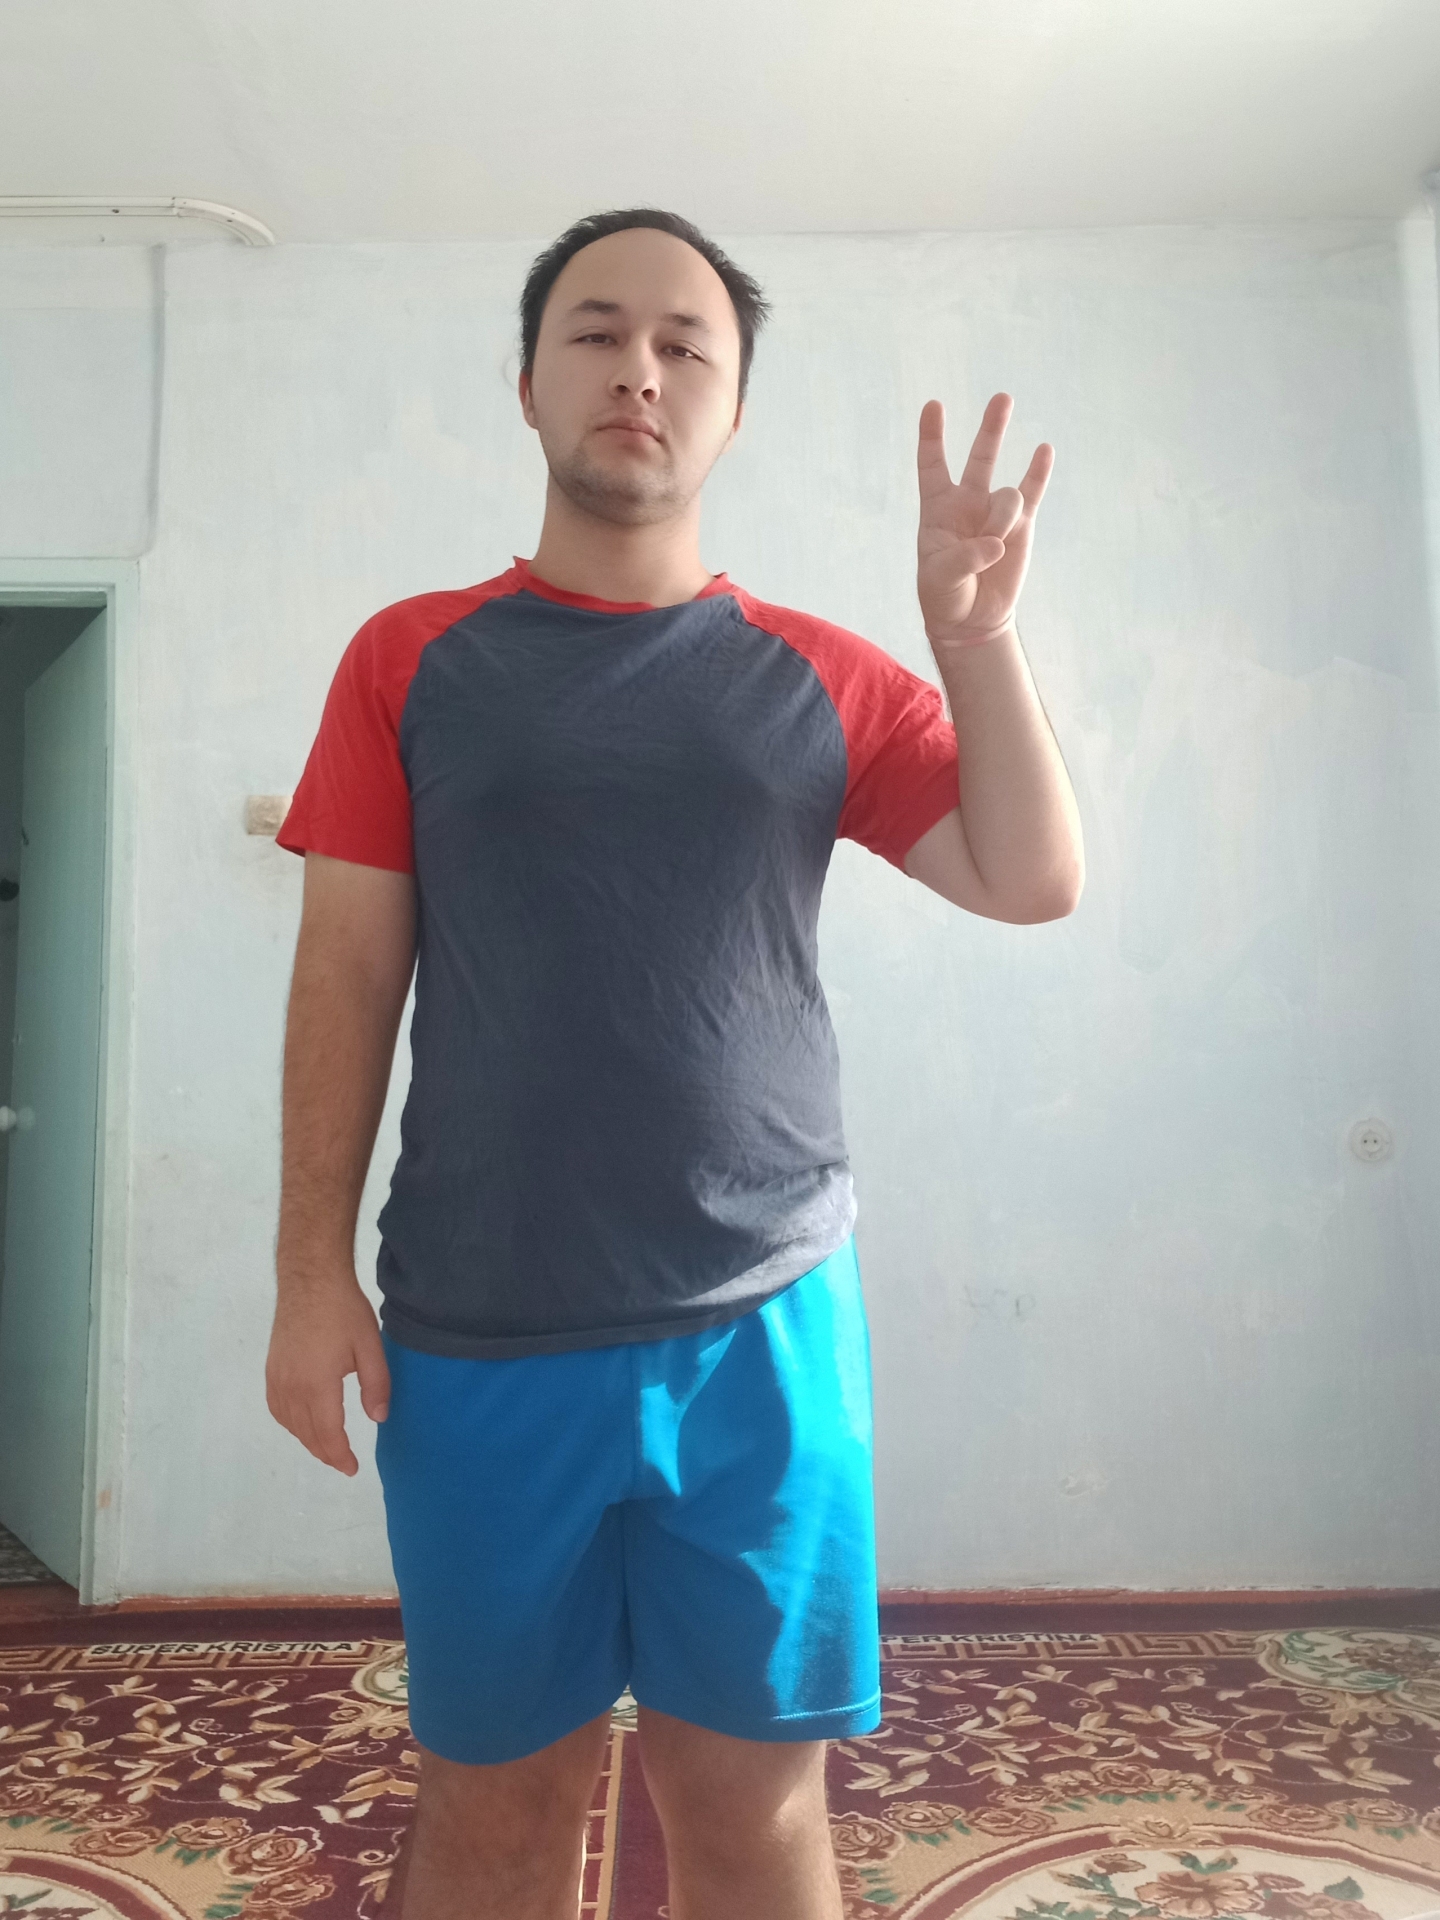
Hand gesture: three3